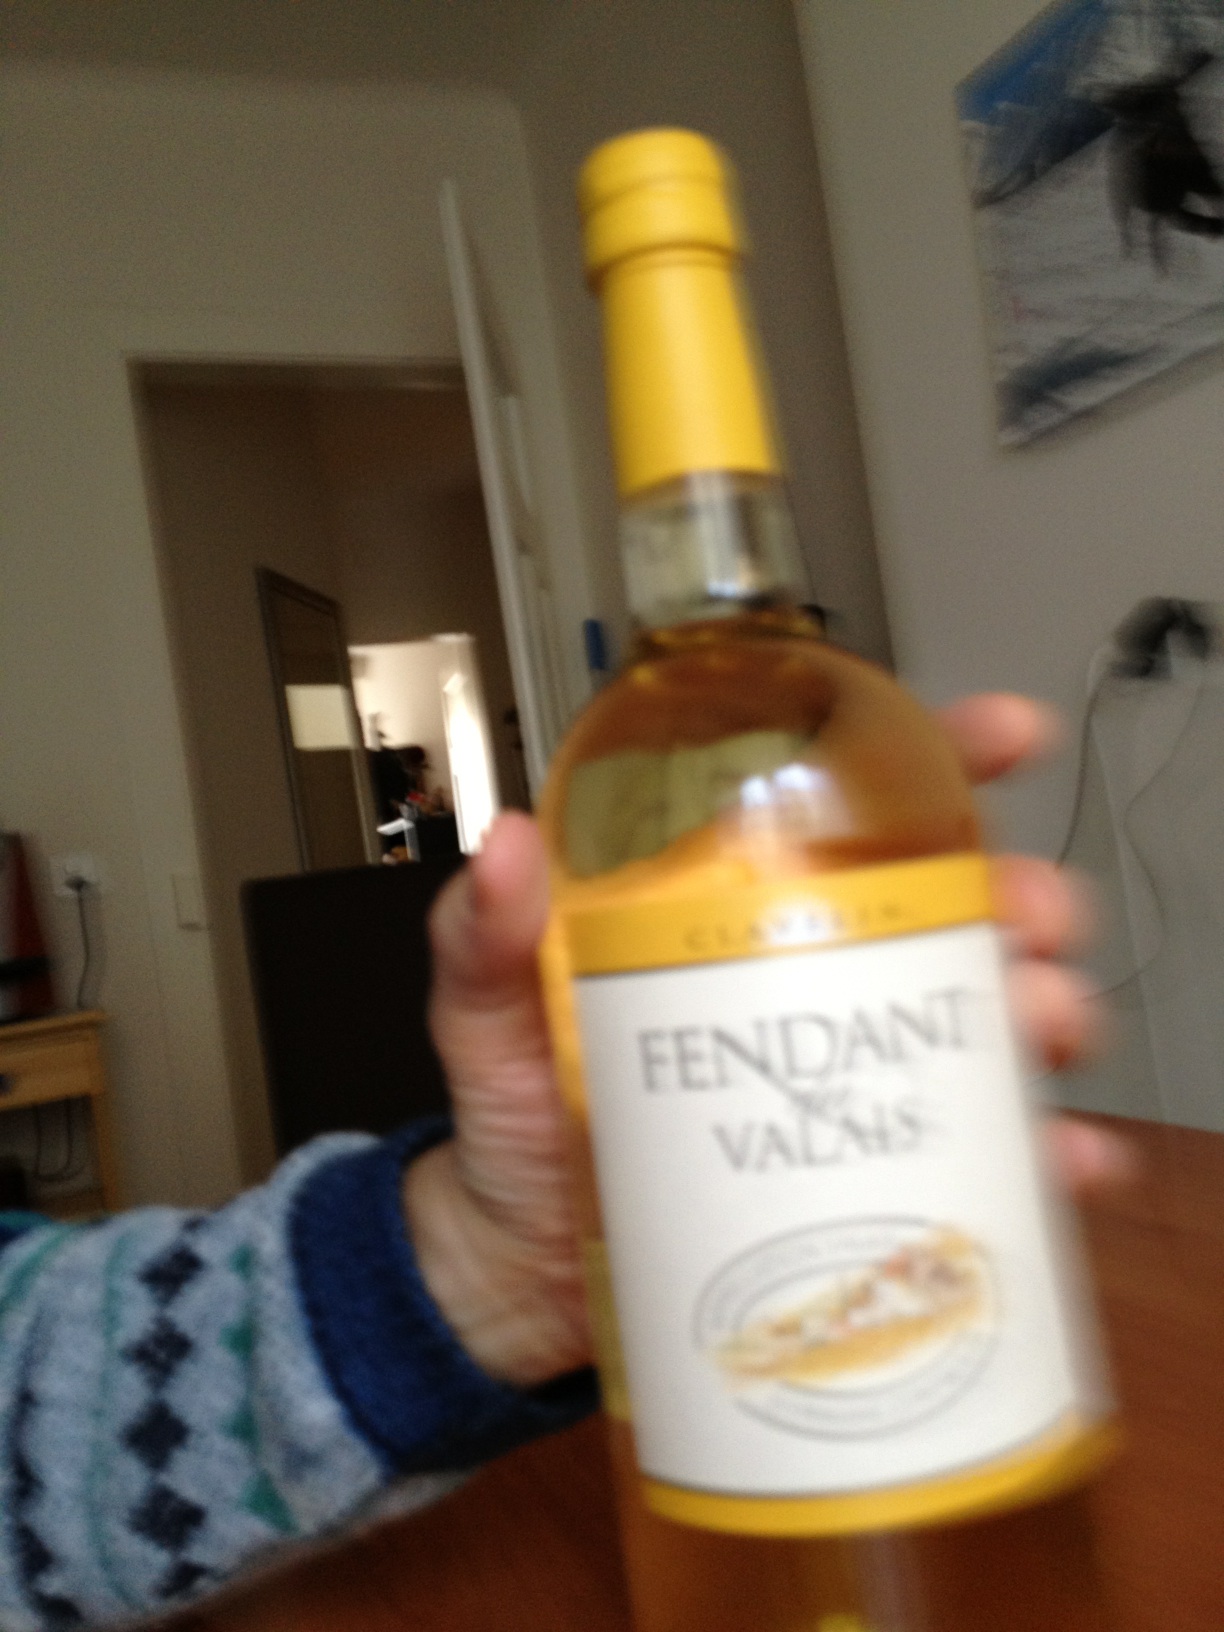Question: What's the year of this wine?
Answer: unanswerable